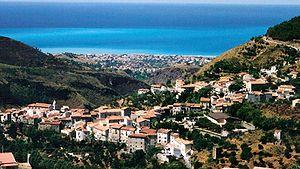
Tortora est une commune de la province de Cosenza, dans la région de Calabre, en Italie.